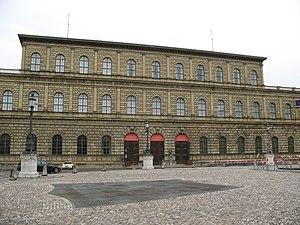
Le sommet du G7 1992, 18ᵉ réunion du G7, réunissait les dirigeants des 7 pays démocratiques les plus industrialisés, ou G7, du 6 au 8 juillet 1992, au sein de la résidence à Munich.